Zonites rhodius

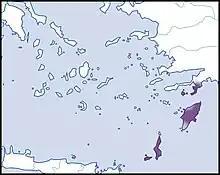
distribution

This species was found on the island Rhodos, Greece